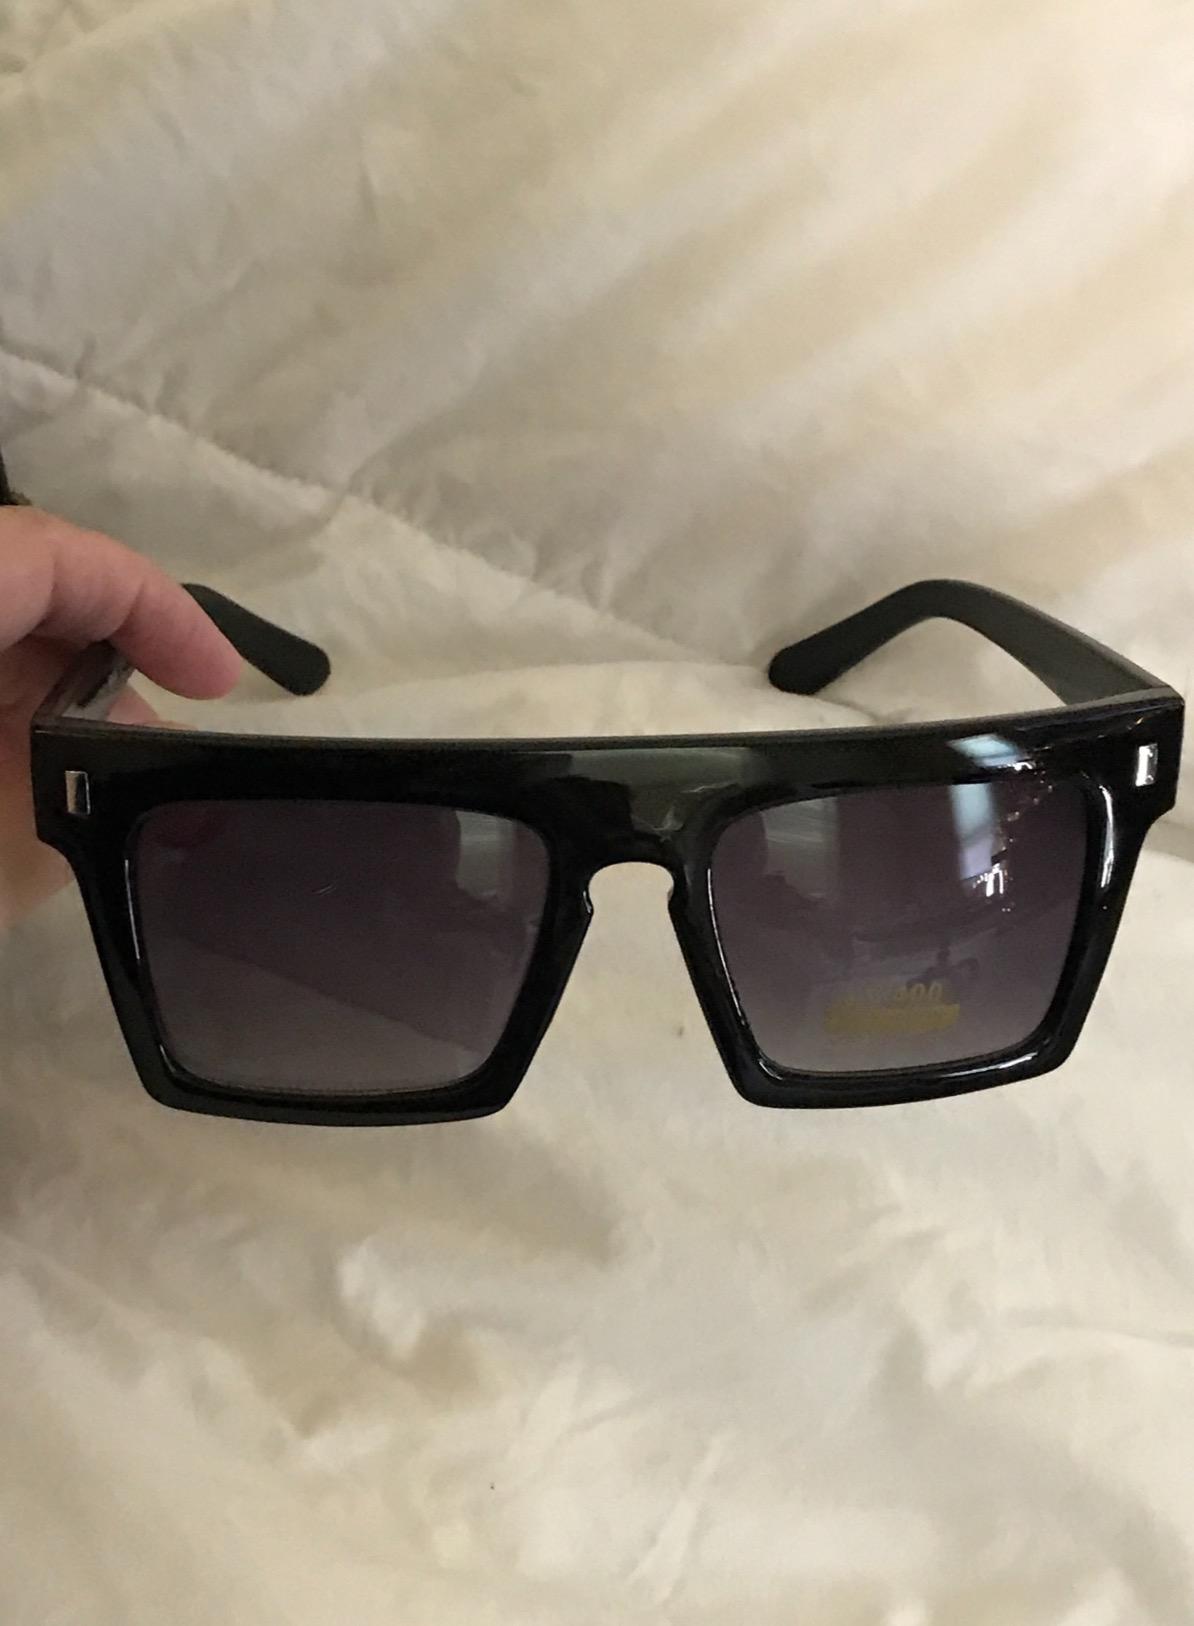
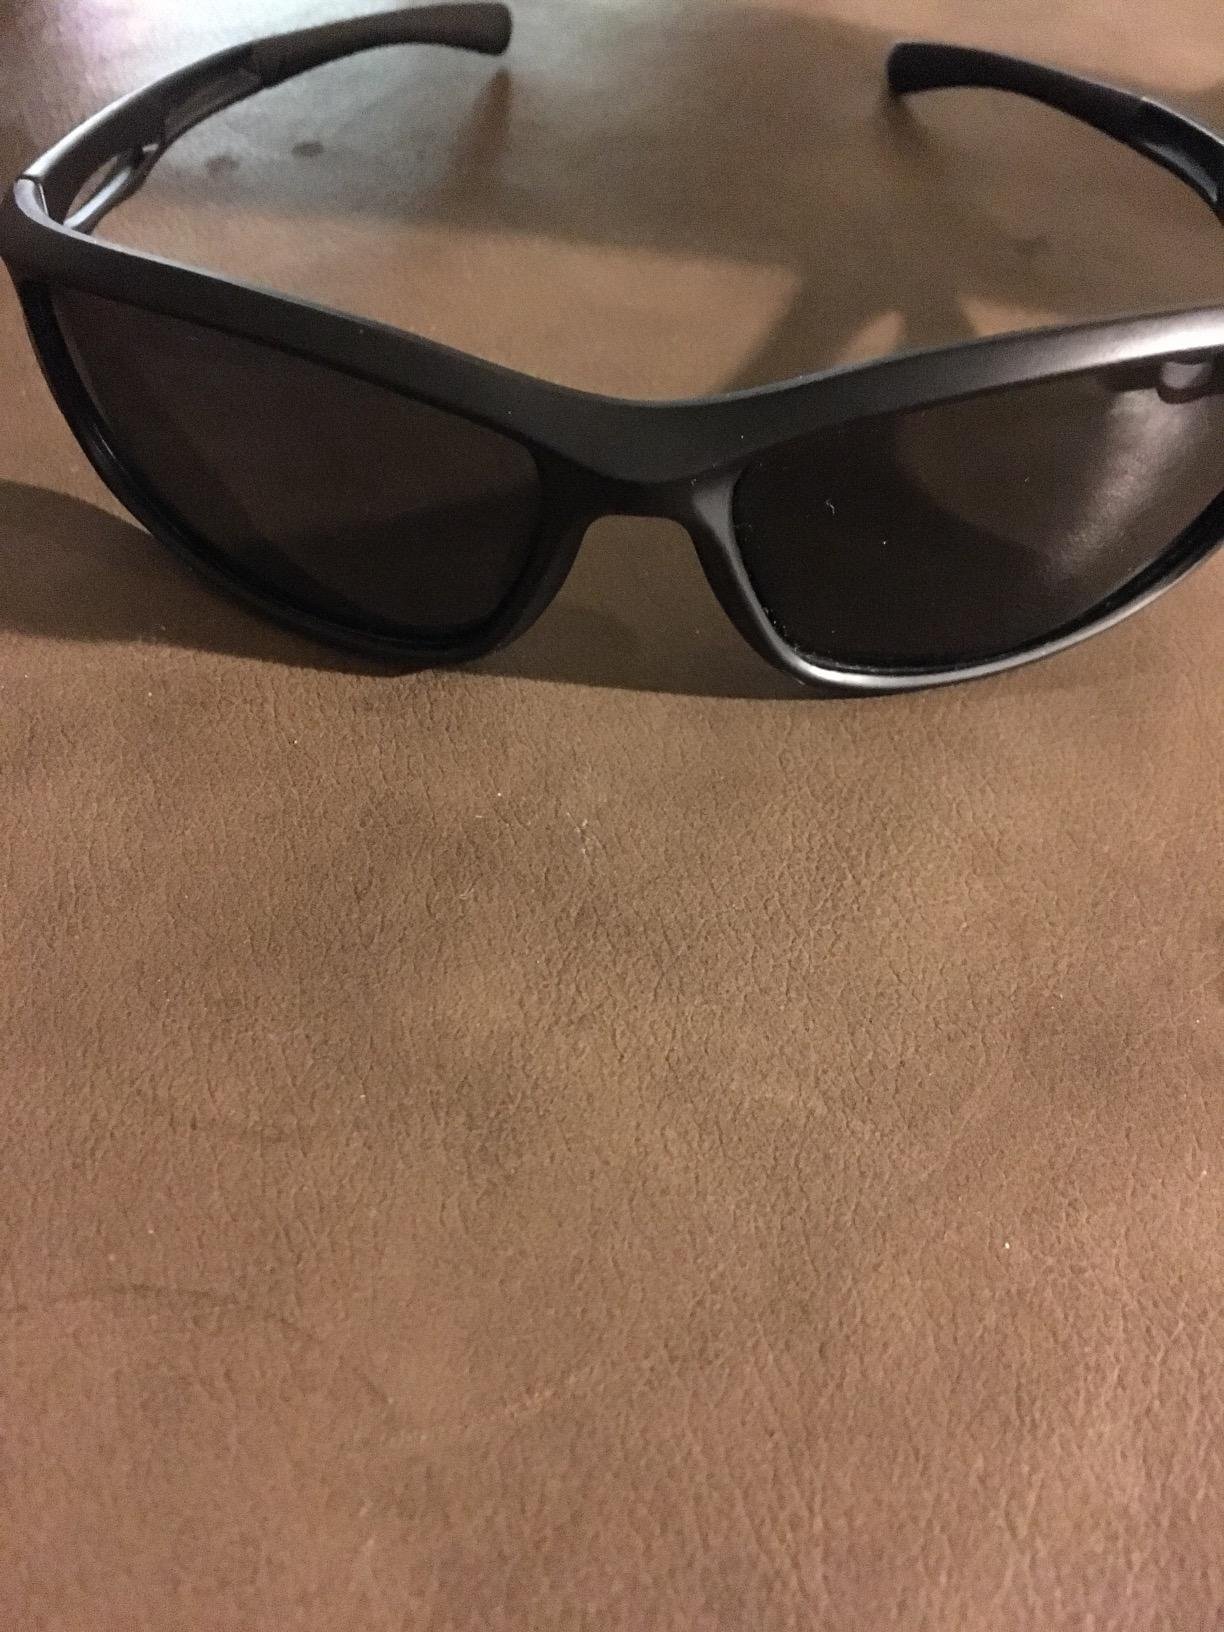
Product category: accessories_sunglasses
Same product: no